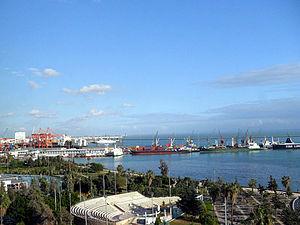
Le Port de Mersin, aussi nommé Port international de Mersin, est un grand port situé sur la côte nord-orientale de la mer Méditerranée, à Mersin, dans le sud de la Turquie. C'est le deuxième plus grand port de Turquie après celui d'Ambarli, près d'Istanbul. Détenu par les Chemins de fer de l'État de la République de Turquie, son droit d'exploitation est transféré le 11 mai 2007 a PSA pour un consortium de 36 ans.